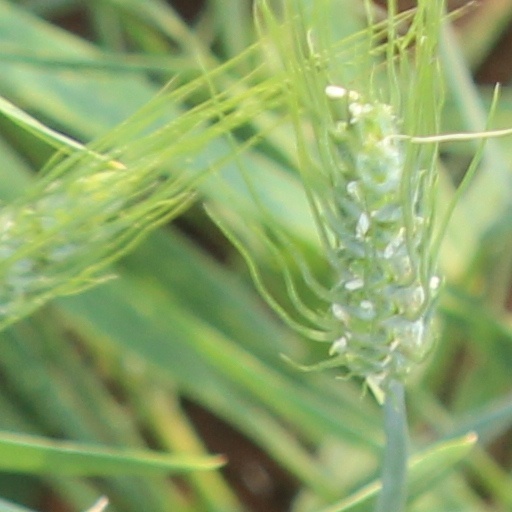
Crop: wheat